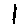
Label: 1